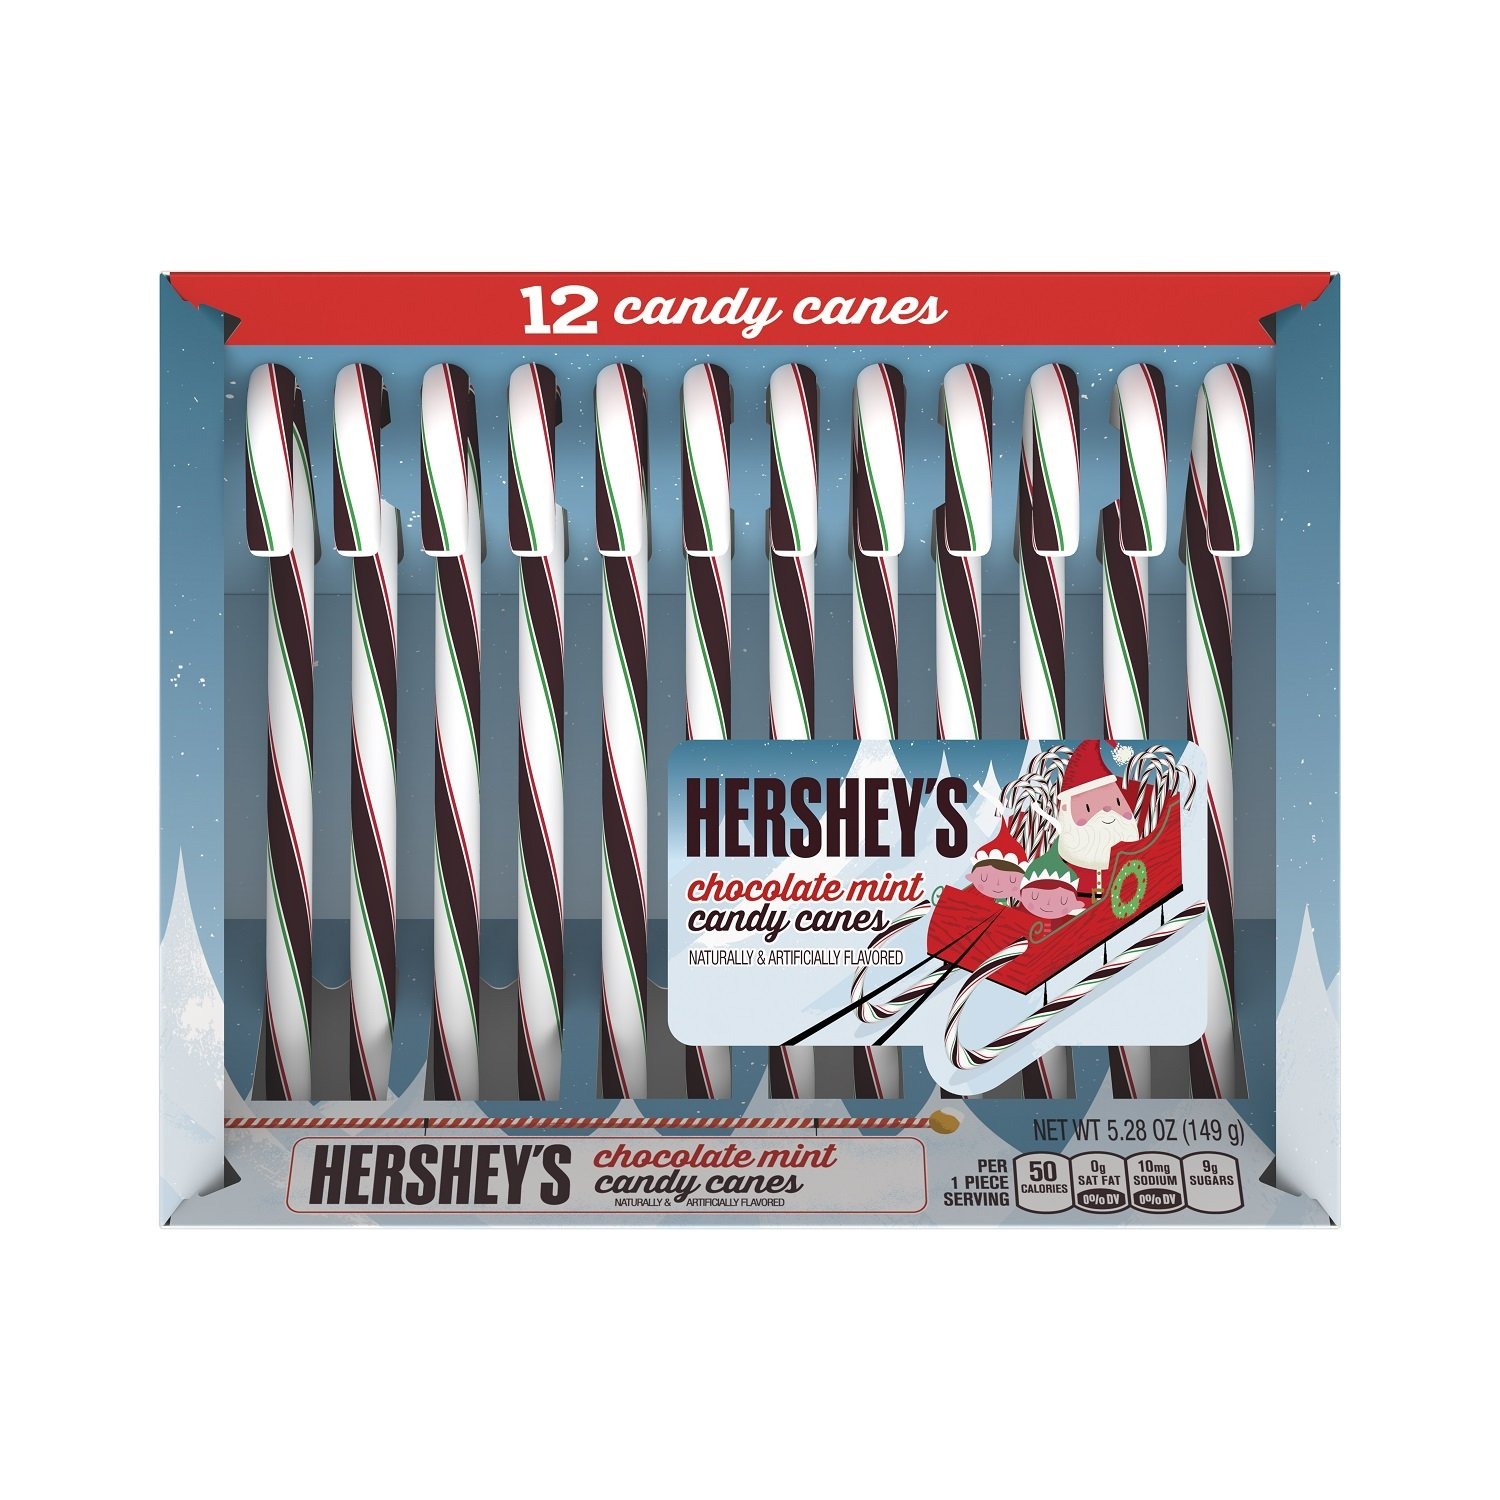
Item Name: HERSHEY'S Holiday Candy Canes, Chocolate Mint, Stocking Stuffer, 5.28 Ounce 12 Count (Pack of 6)
Bullet Point 1: Perfect for stocking stuffers and holiday party favors
Bullet Point 2: Mint chocolate flavored candy canes
Bullet Point 3: Add crushed pieces as a topping on holiday desserts and in hot chocolate
Bullet Point 4: 12 individually wrapped candy canes
Bullet Point 5: This box ships as 12-count boxes in a pack of 6
Value: 31.68
Unit: Ounce

Price: 4.49